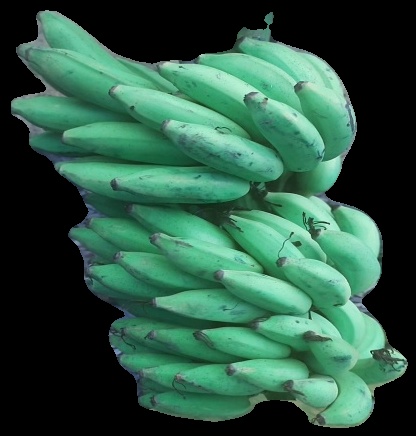
Variety: elakki-bale
Grade: grade2